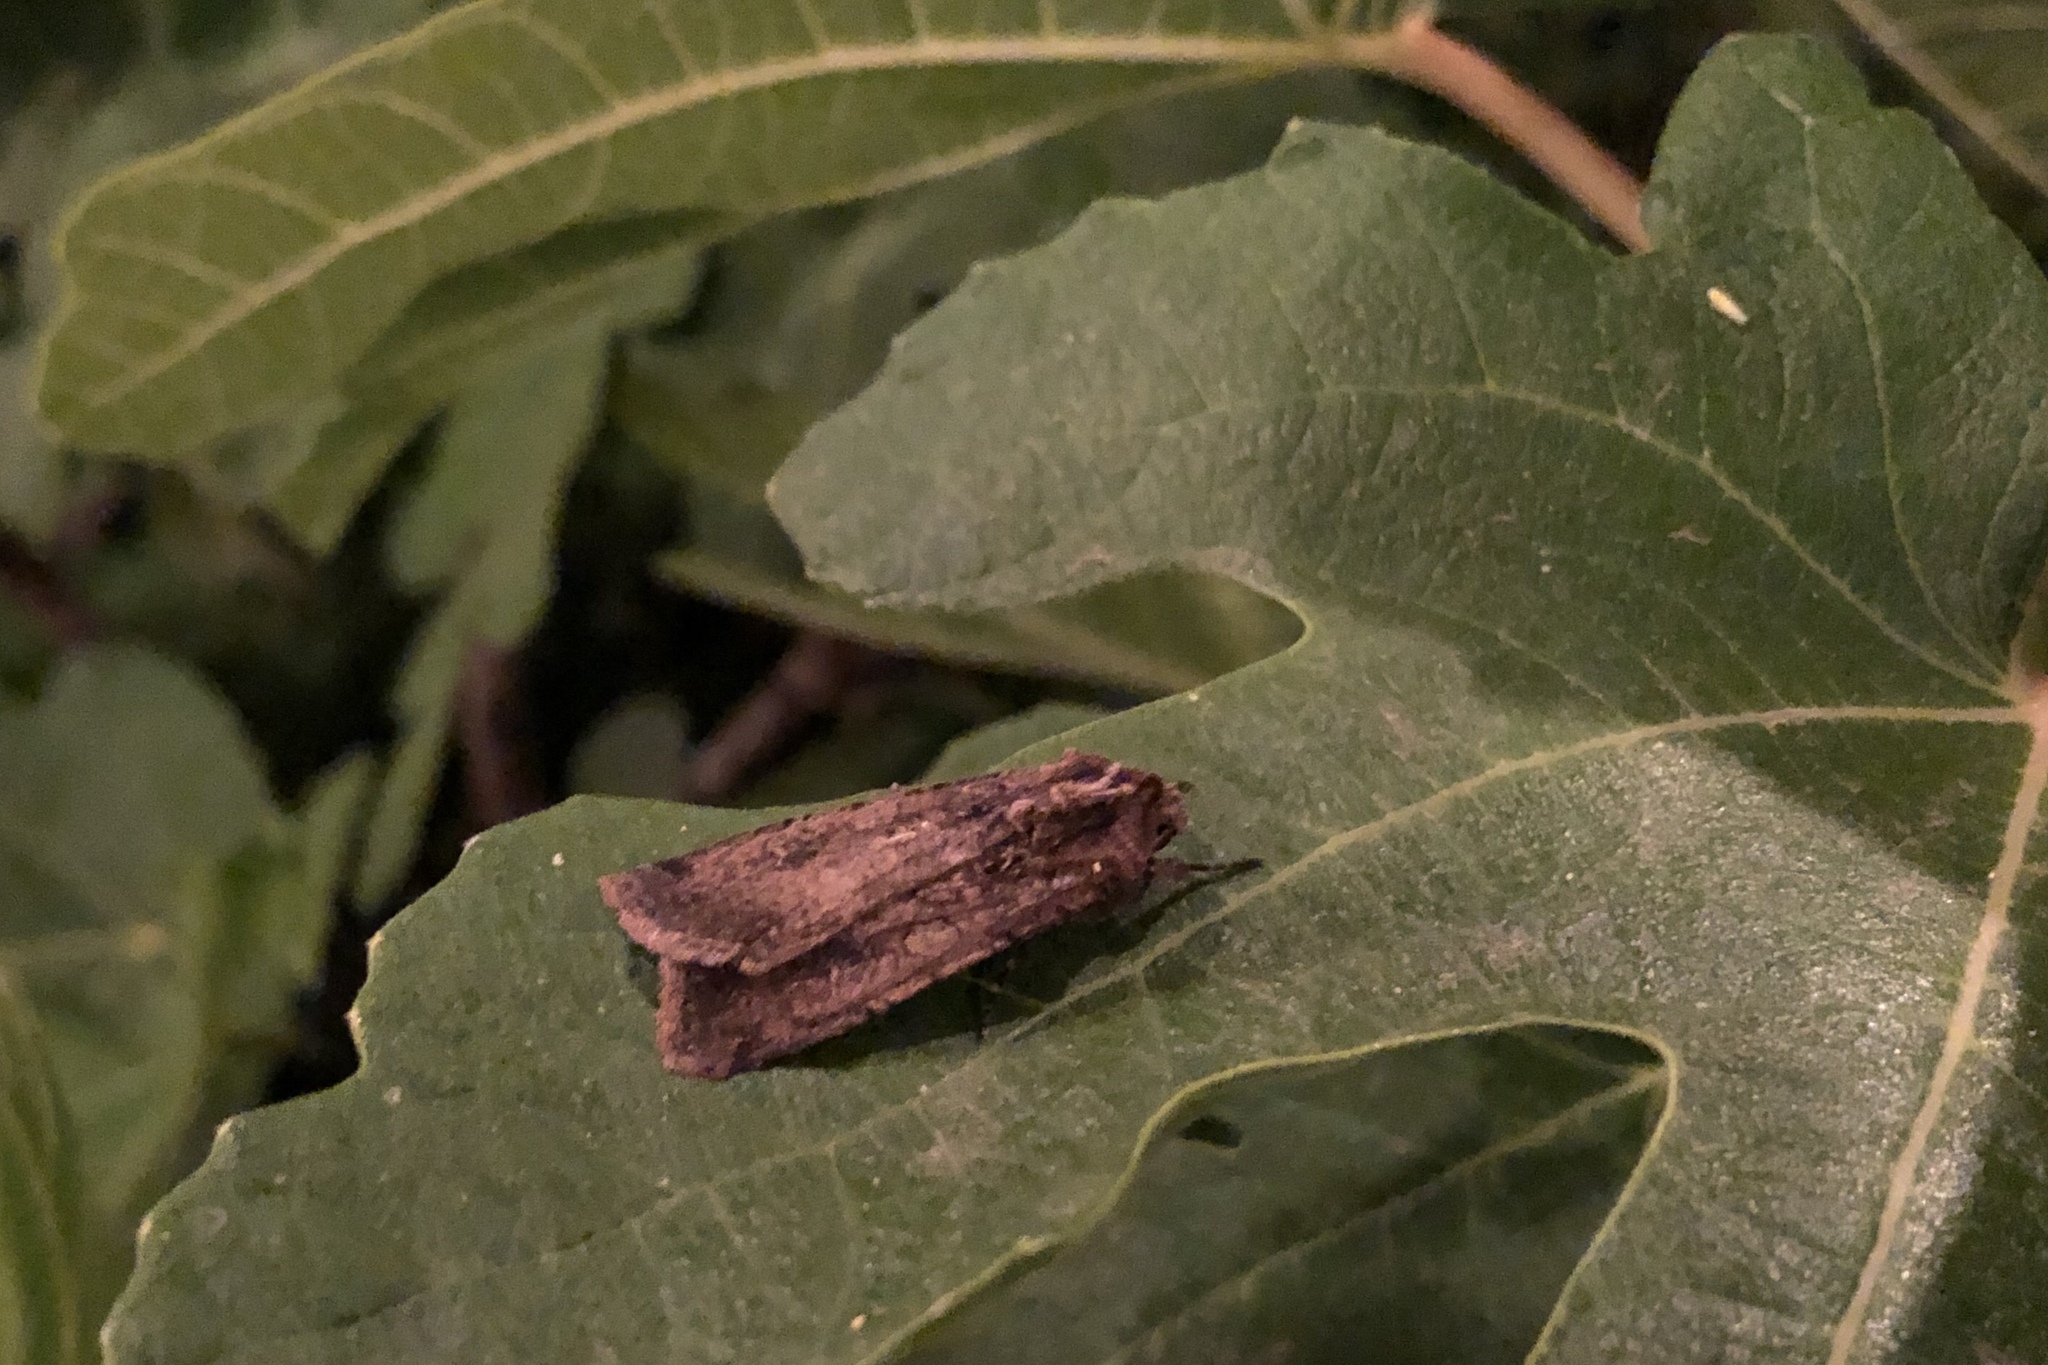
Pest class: cutworms